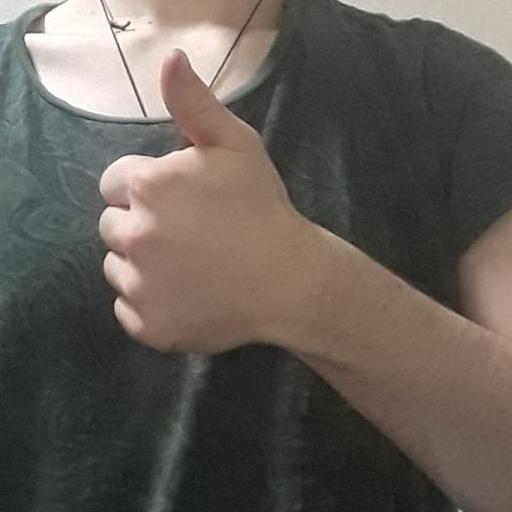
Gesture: like